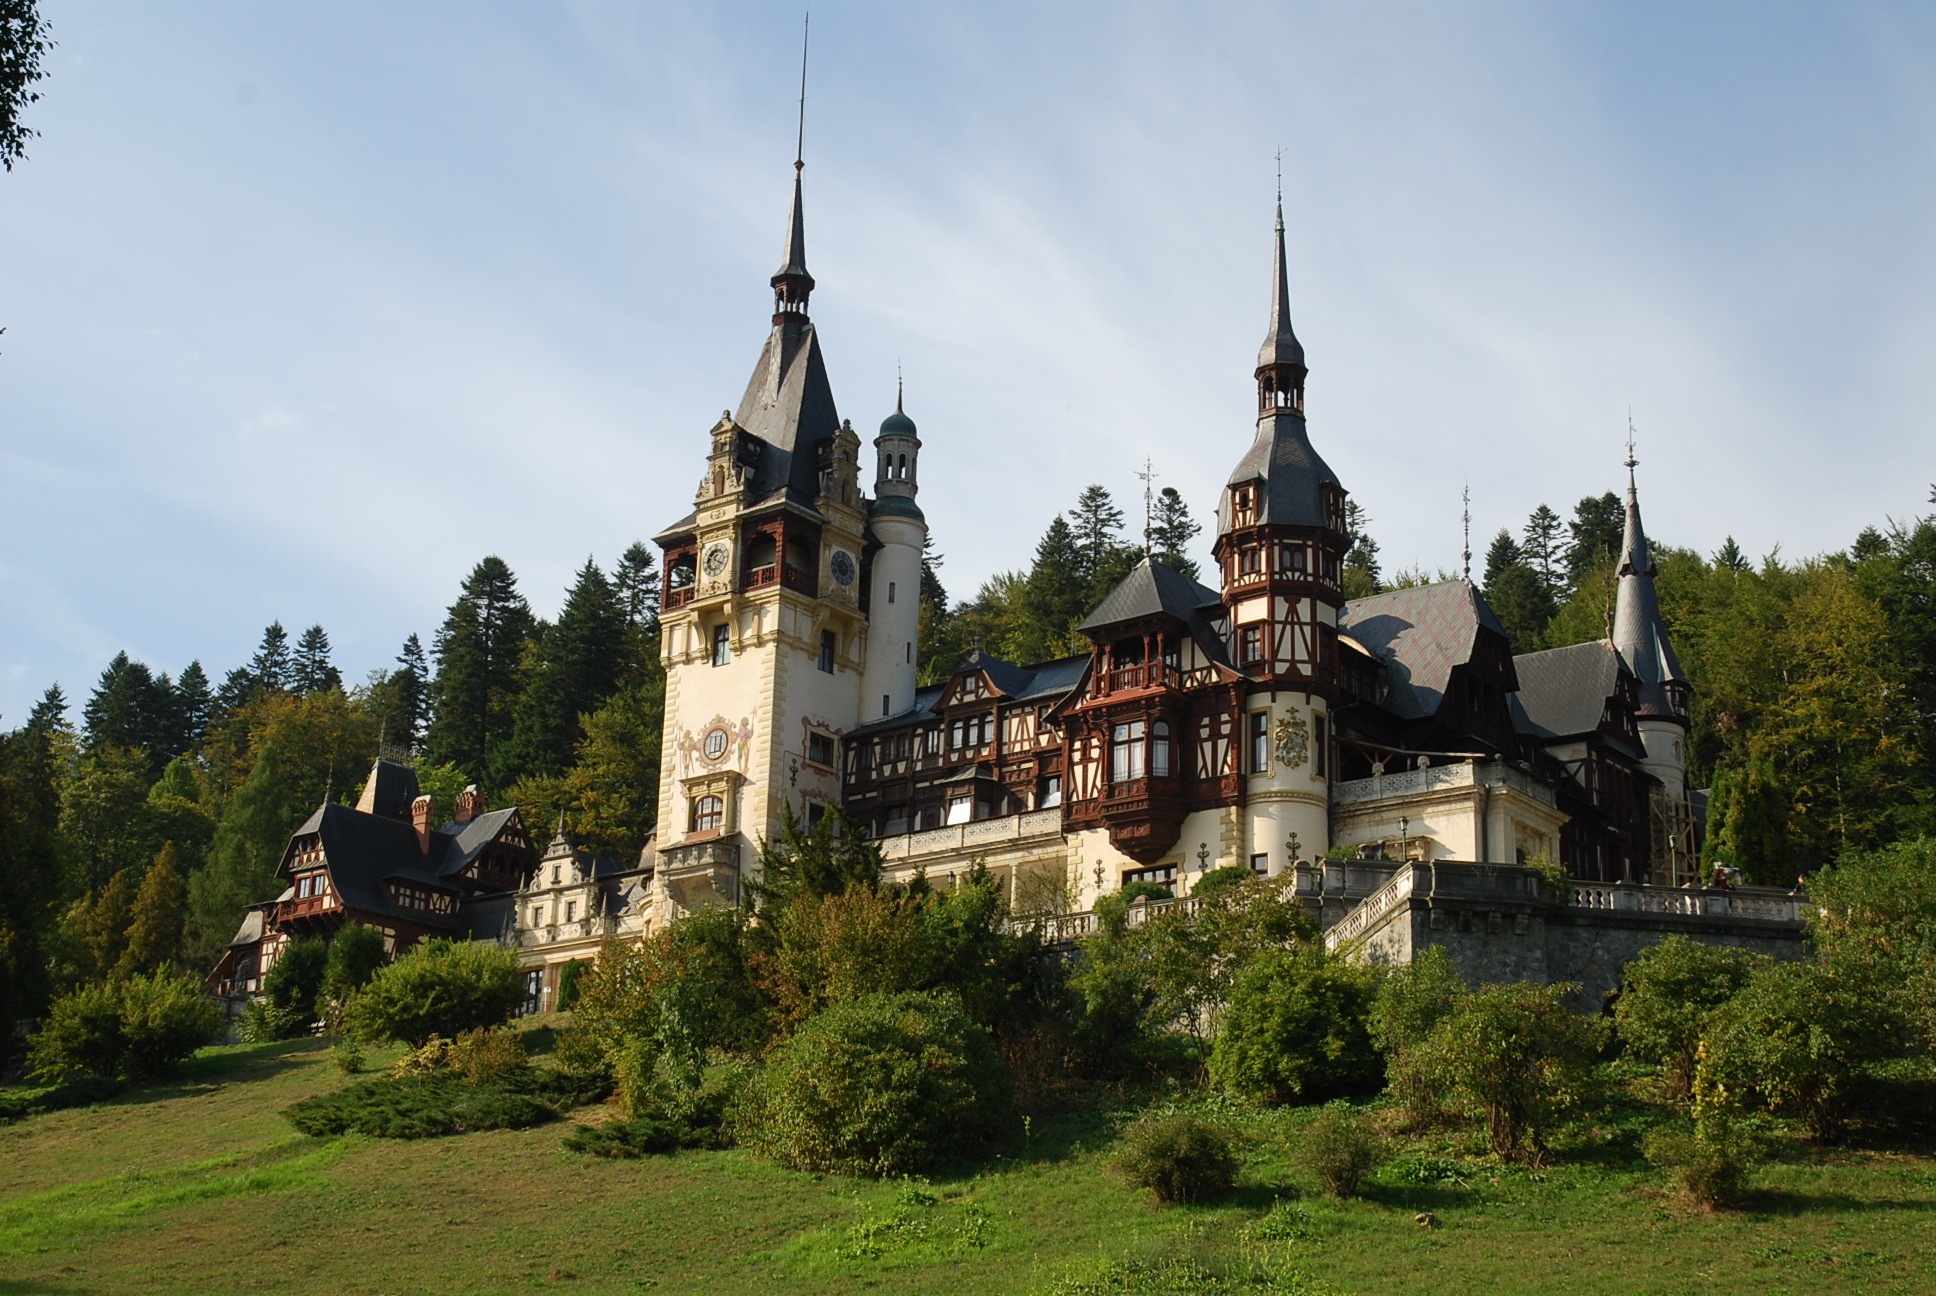
tree, mountain, architecture, structure, sky, sunset, mansion, building, chateau, palace, old, city, mountain range, castle, landmark, historic, tourism, medieval architecture, design, tourist attraction, estate, romania, manor house, architecture design, historic site, peles castle, national trust for places of historic interest or natural beauty, mount scenery